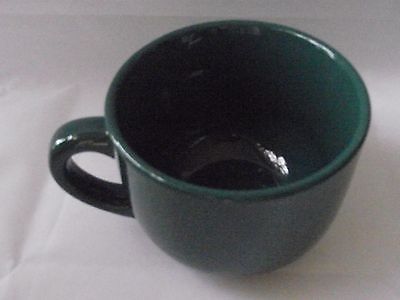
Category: mug